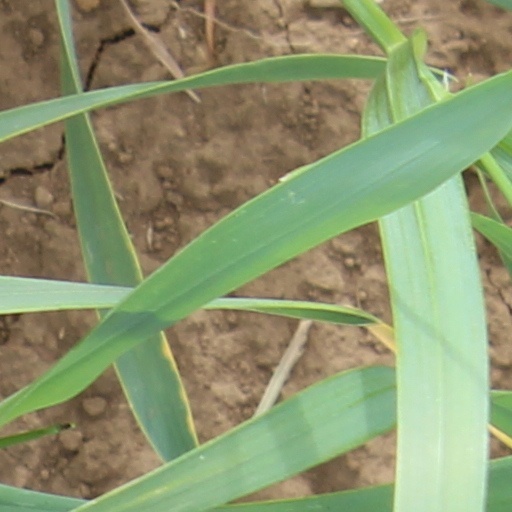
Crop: wheat